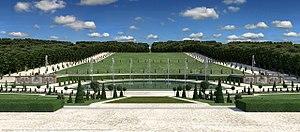
Restitution du point de vue sur le bassin des sept jets depuis l'Octogone, jardins bas de Meudon. Image 3D de Franck Devedjian et Hervé Grégoire, 2016.
Le château de Meudon, dit château royal de Meudon, palais impérial de Meudon ou Domaine national de Meudon, est un château français situé à Meudon, dans le département des Hauts-de-Seine. Il est notamment la résidence de la duchesse d'Étampes, du cardinal de Lorraine, d'Abel Servien, de Louvois ainsi que de Monseigneur, dit le Grand Dauphin, qui lui adjoint en annexe le château de Chaville. Incendié en 1795 et en 1871, le Château-Neuf, dont la démolition est un temps envisagée, est conservé pour sa majeure partie. Il est transformé à partir de 1878 en observatoire servant de réceptacle à une lunette astronomique, avant d'être rattaché à l'Observatoire de Paris en 1927.